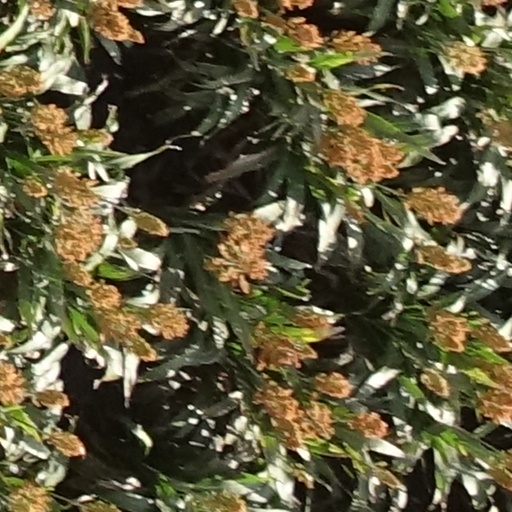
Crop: sorghum